Christine de Pizan

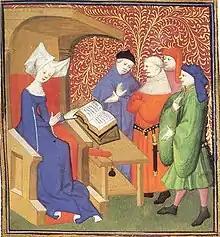
Christine de Pizan (sitting) lecturing to a group of men standing

Christine de Pizan or Pisan (born Cristina da Pizzano; September 1364 – ), was an Italian-born French court writer for King Charles VI of France and several French royal dukes, in both prose and poetry.